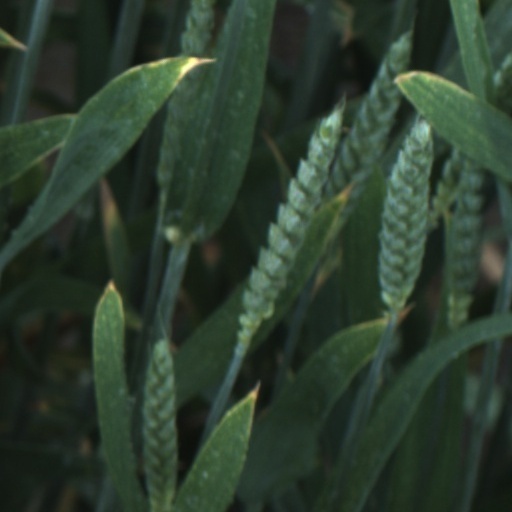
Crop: wheat